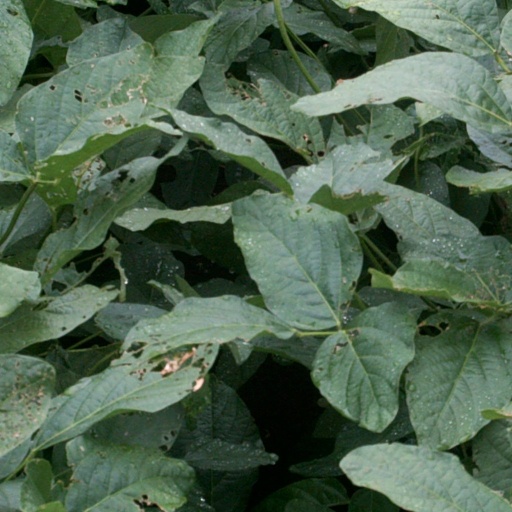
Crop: soybean